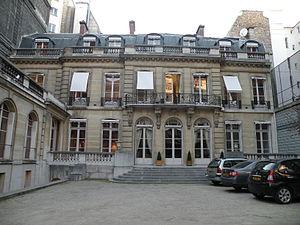
Le Musée de la Contrefaçon à Paris